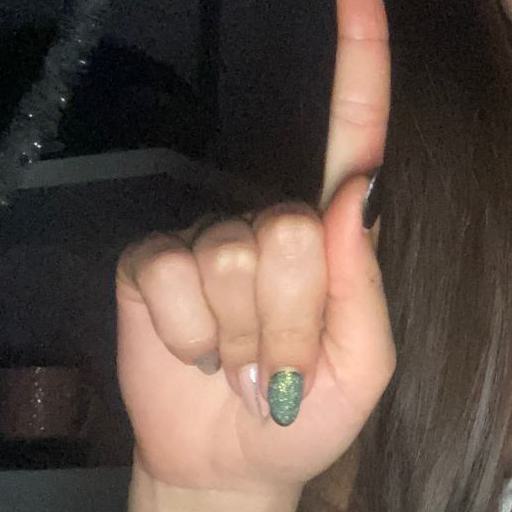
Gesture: one